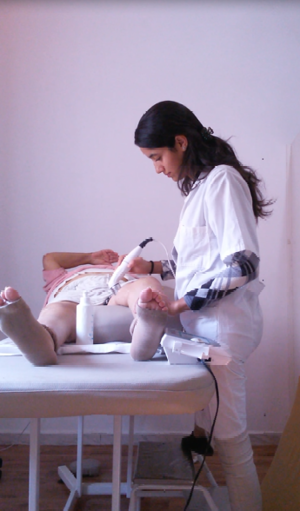
kinésithérapie
La kinésithérapie – ou la physiothérapie, de manière plus générale – est une profession de santé et une science clinique. Elle emploie le mouvement dans le but de renforcer, maintenir ou rétablir les capacités fonctionnelles.